Audi R18

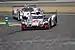
The No. 9 R18 leads the No. 19 Porsche 919 during the 2015 24 Hours of Le Mans

Silverstone was the first race on the 2014 calendar, and in addition to the competition presented by Toyota and their brand new car, the TS040 Hybrid, and Audi's sister company Porsche returned to prototype racing with the 919 Hybrid prototype racer. For practice one, Audi respectively sat in second and fourth, but by the second practice session the #1 and #2 car led the entire field, with the #1 ahead of the #2 by four-tenths flat and the #2 ahead of the nearest competitor by five-tenths. However, by the end of qualifying practice the #1 and #2 were in the same places that they finished by the end of the first practice, the #1 in second and the #2 in fourth. The rainy weather would play a significant role in the result of the race, and it did not favor Audi. Di Grassi's #1 lost traction and crashed in the first hour while leading the race at Woodcote, resulting in suspension damage that would be terminal to the #1 car's chances of finishing the race. That left the #2 Audi to survive the remaining five hours, in fourth place, one lap down behind two Toyotas and a Porsche in that order. By the end of hour two, the #2 Audi had slipped behind the Rebellion Racing, entry three laps down. The car would pass the Rebellion by the end of hour three. By the end of hour 4, the #2 would be completely out of the race after Benoît Tréluyer crashed the car into the wall and trapped it in the gravel. Both cars would finish non-classified and would gain no points in the event. In addition to the disappointing start to the season of earning no points, the cars were damaged so terribly, that new cars would have to be completely re-built.